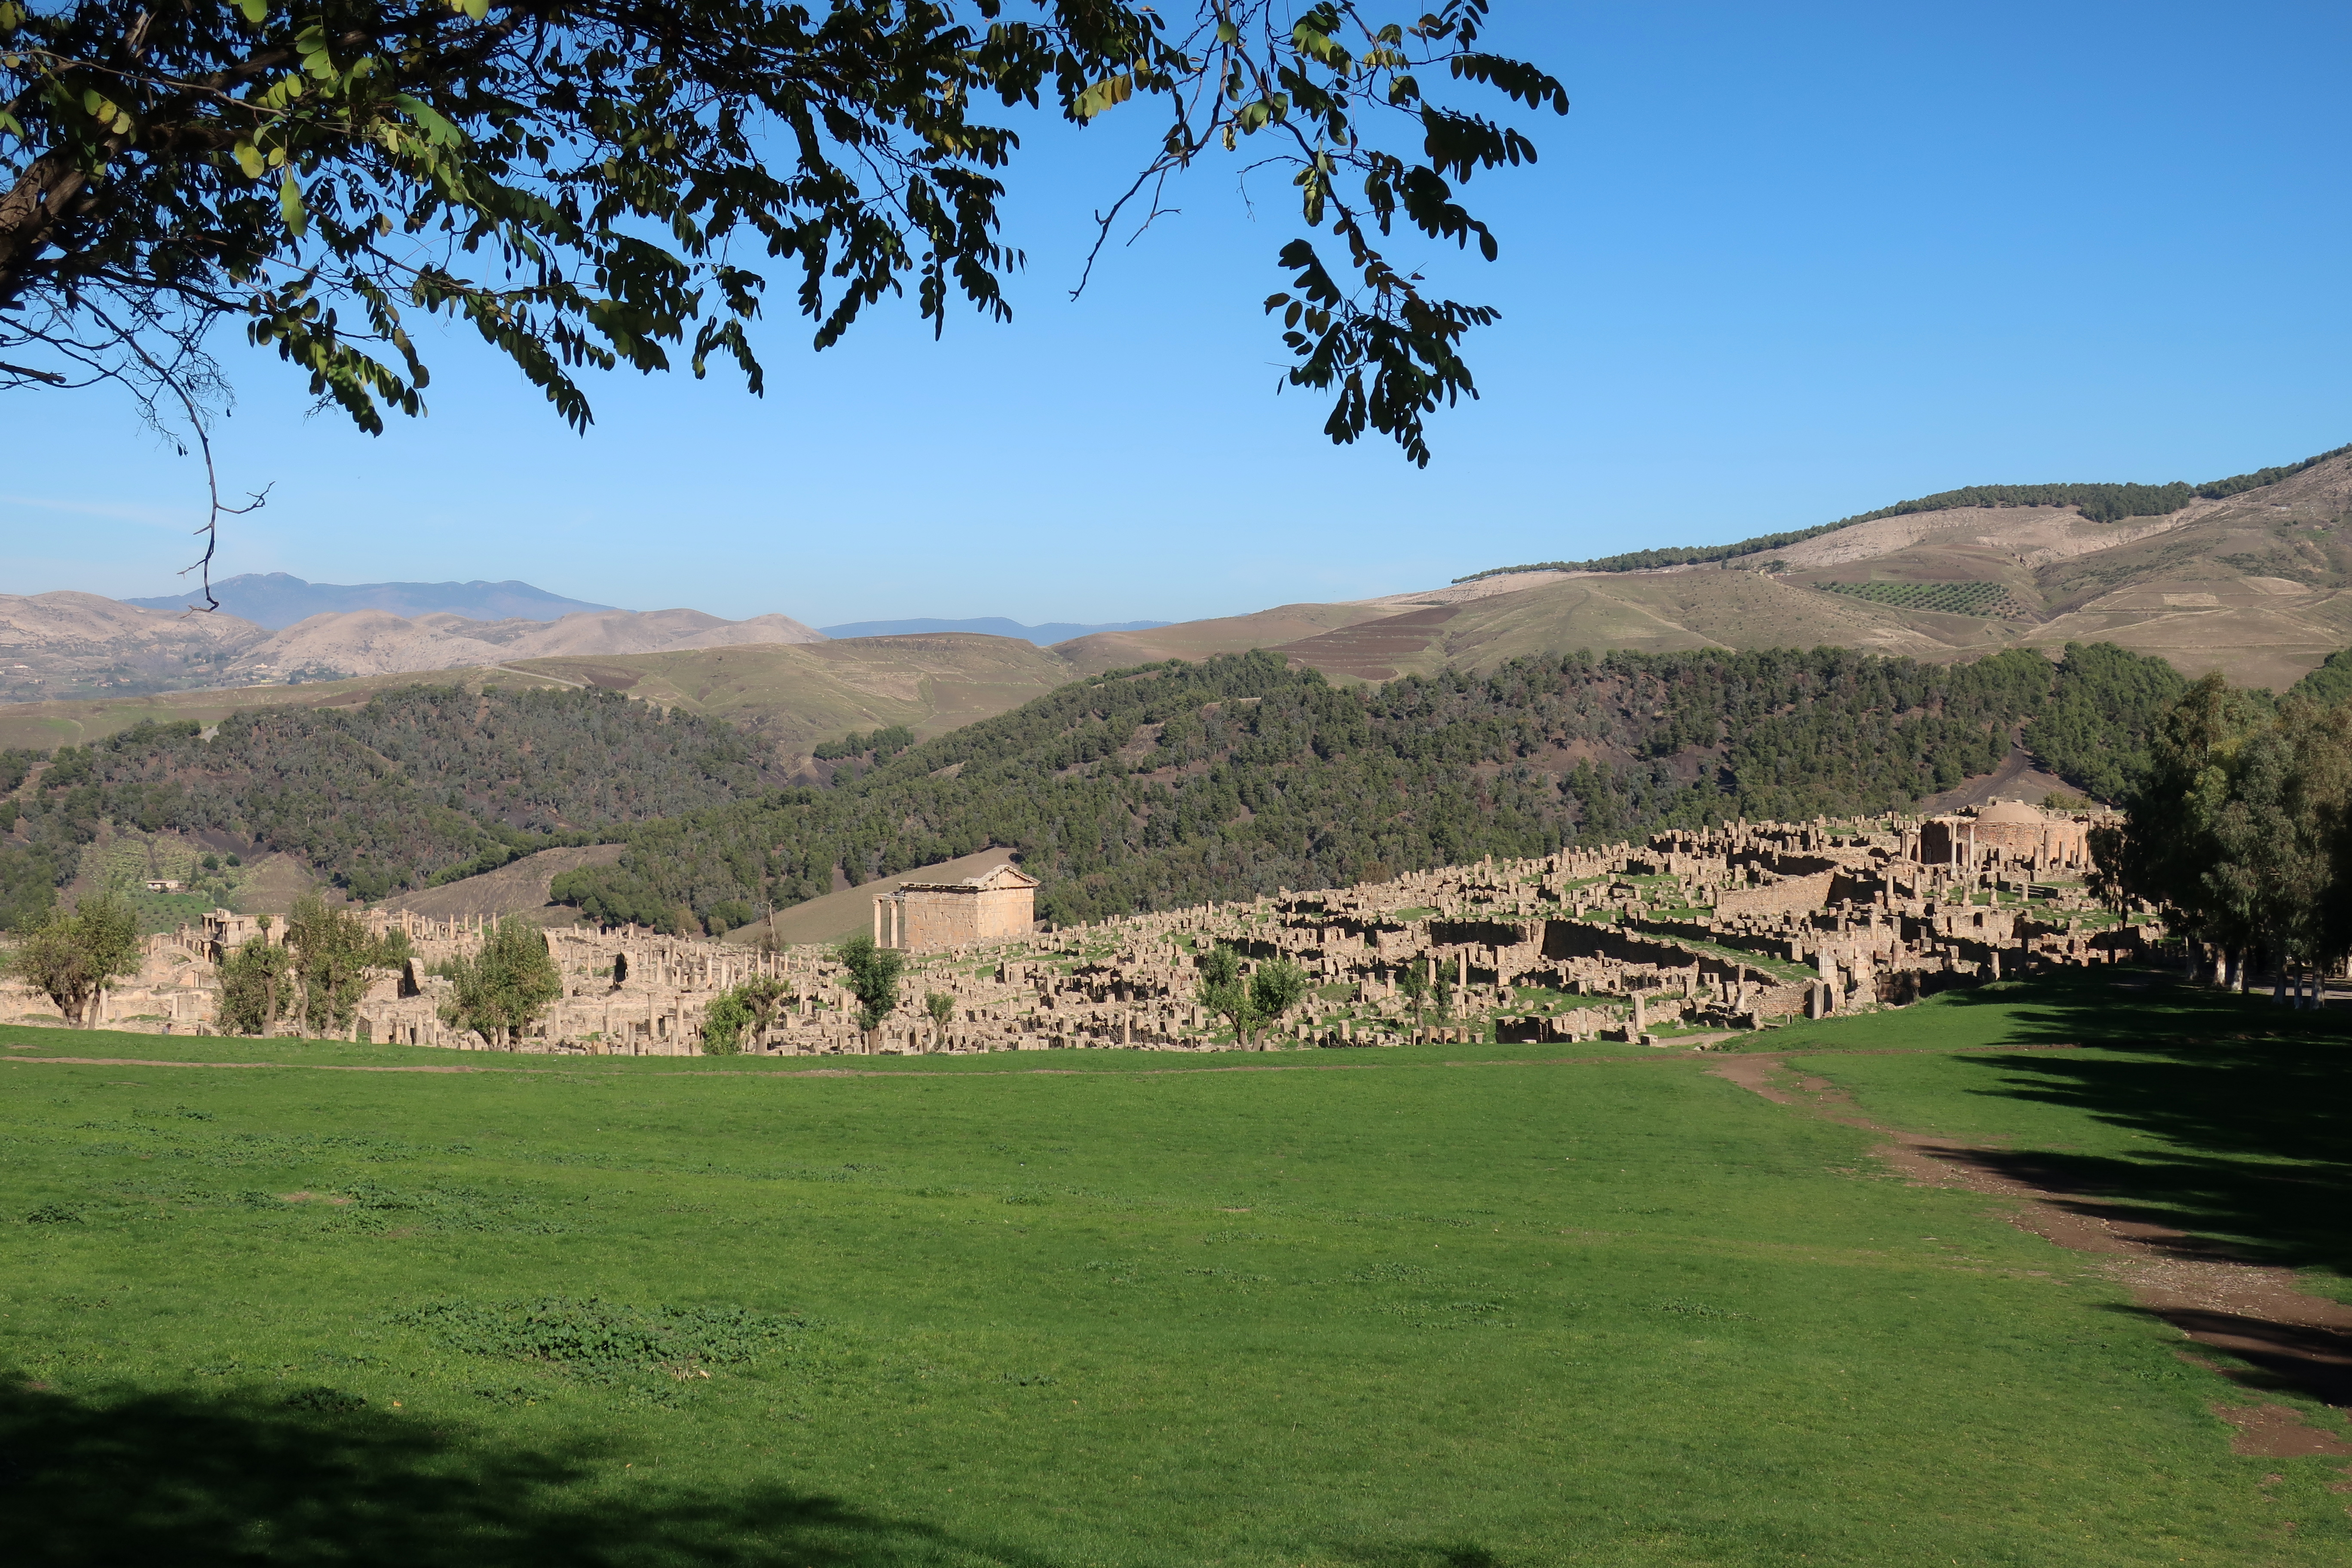
travel, temple, stone, architecture, ancient, tourism, reap, building, ruin, tower, old, monument, religious, reflection, site, heritage, exterior, tomb, historic site, ancient history, ruins, archaeological site, stone carving, rock, carving, sculpture, history, medieval architecture, sky, outcrop, tree, place of worship, statue, national park, mountainous landforms, highland, grassland, hill, natural landscape, hill station, mountain, grass, rural area, landscape, fell, plain, sport venue, land lot, plateau, valley, plant, pasture, mountain range